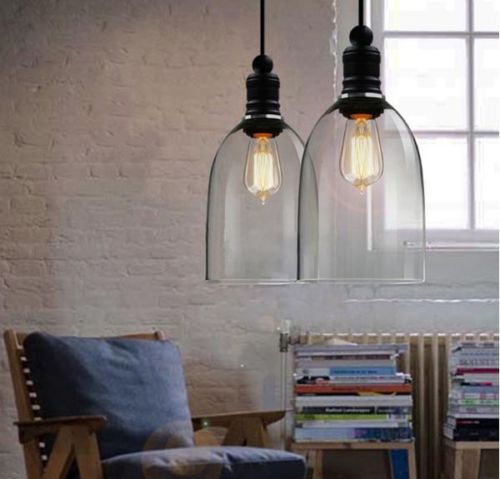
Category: lamp